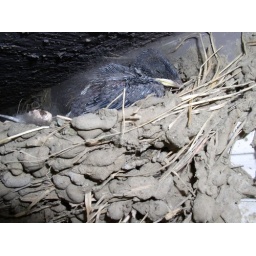
Noobie bird over our front door